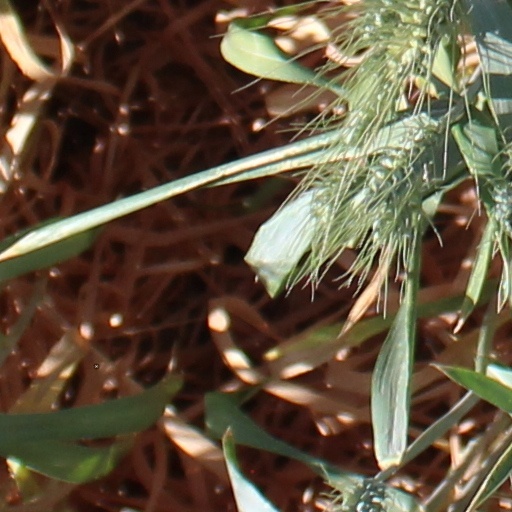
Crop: wheat